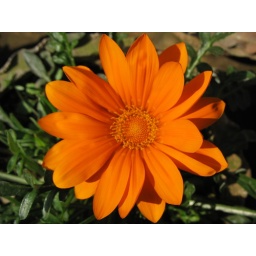
the colour of this flower has impressed me to take a snap of it.. one flower in one pot